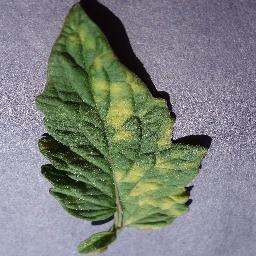
Label: Tomato___Leaf_Mold